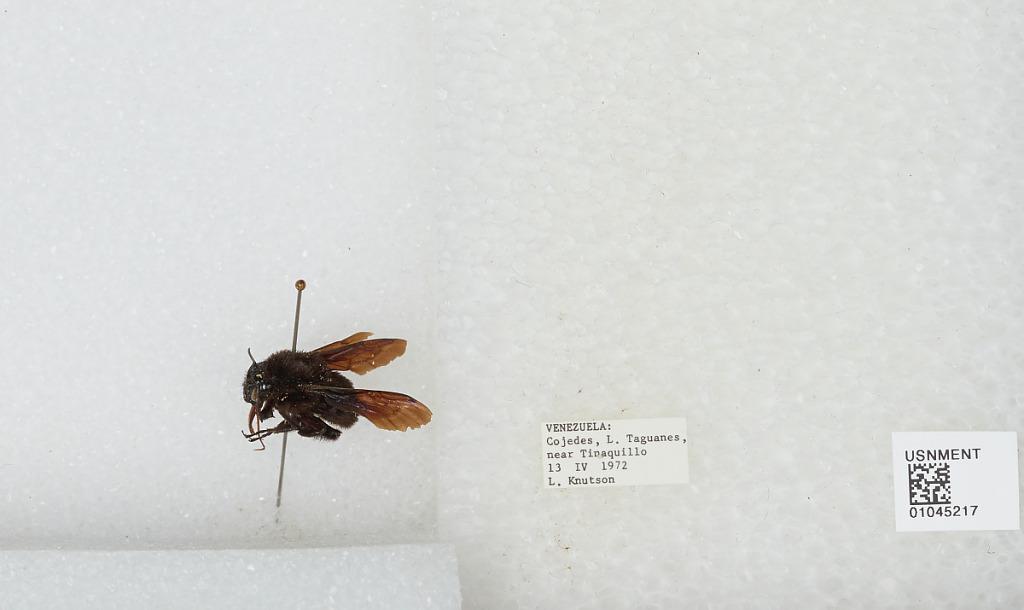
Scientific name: Bombus sp.
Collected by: L. Knutson
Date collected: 1972-4-13
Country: Venezuela
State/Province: Cojedes
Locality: L. Taguanes near Tinaquillo